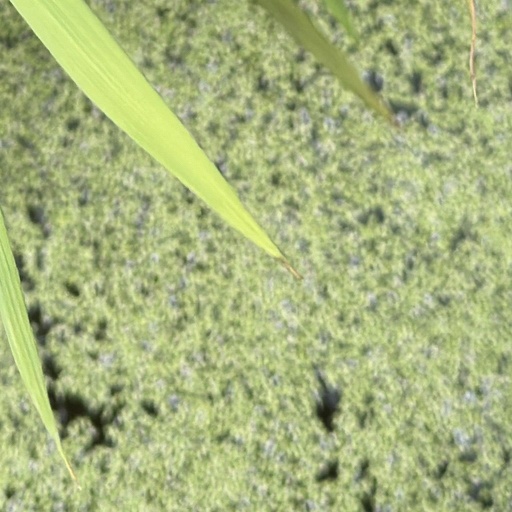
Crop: rice